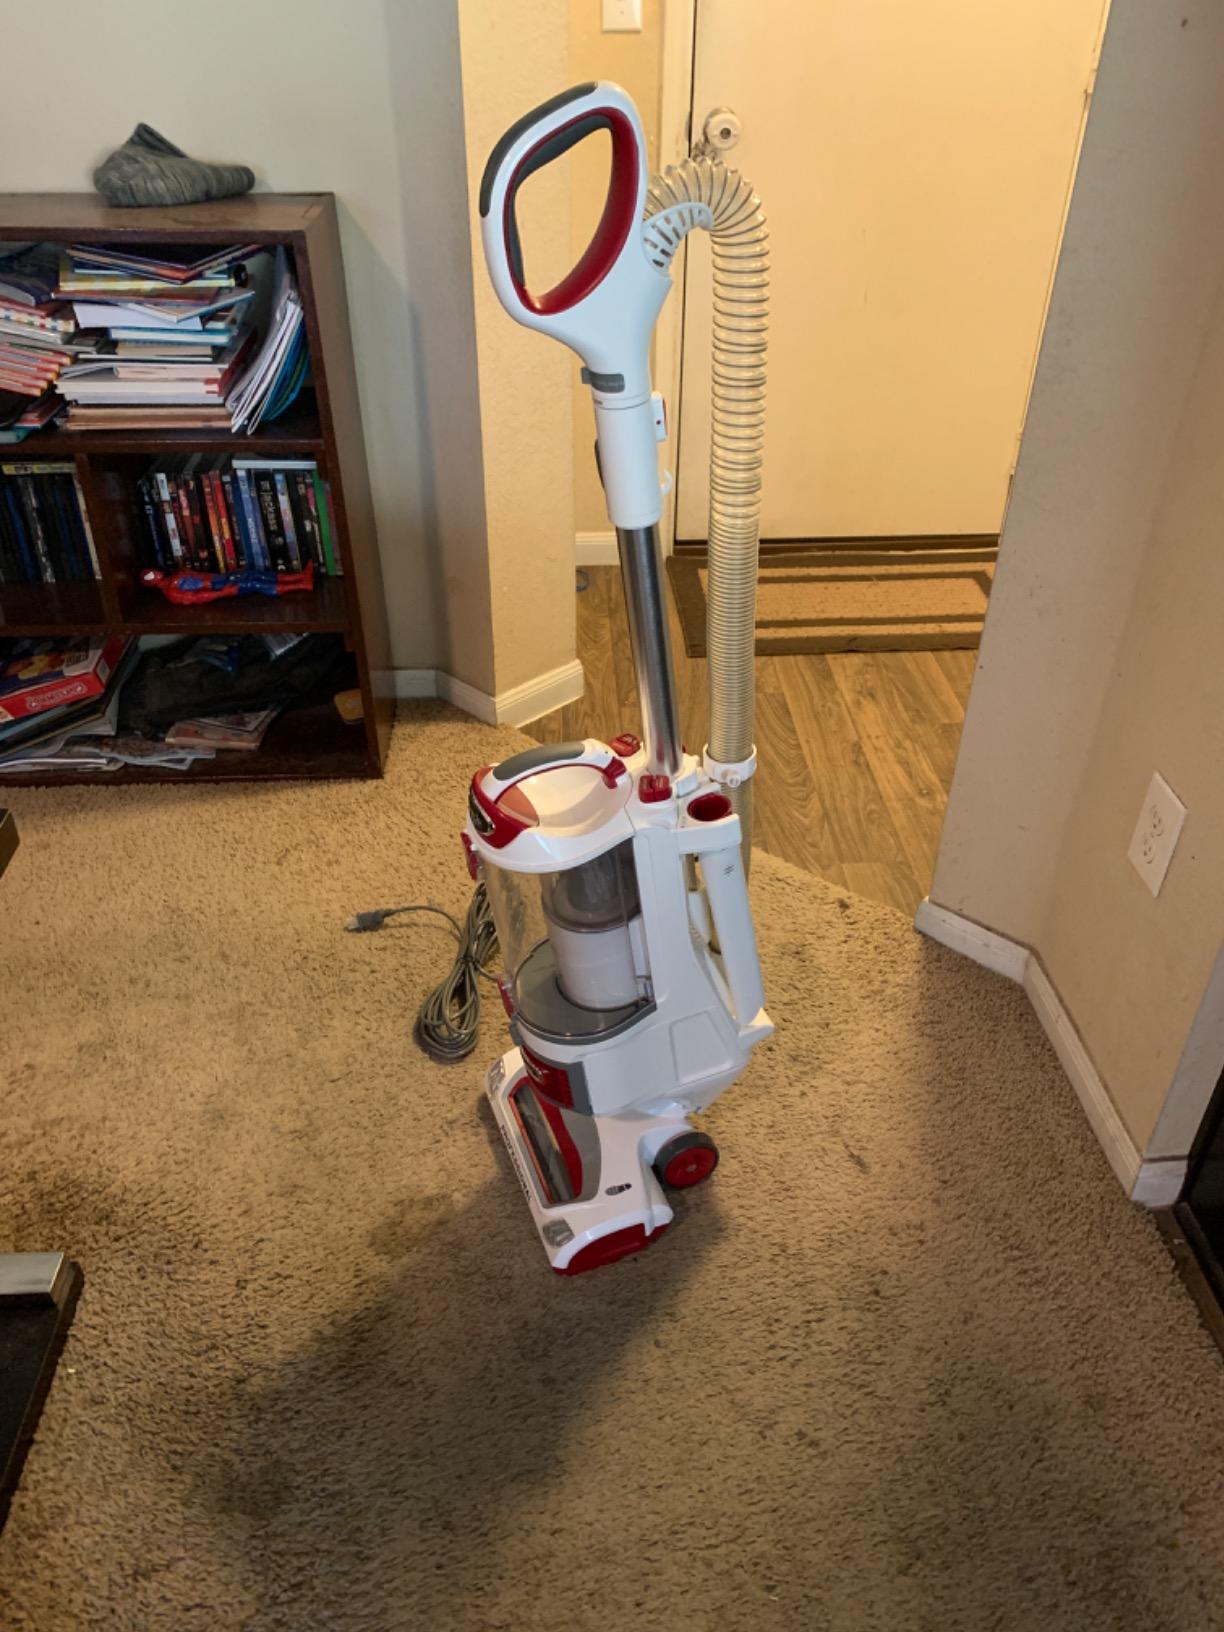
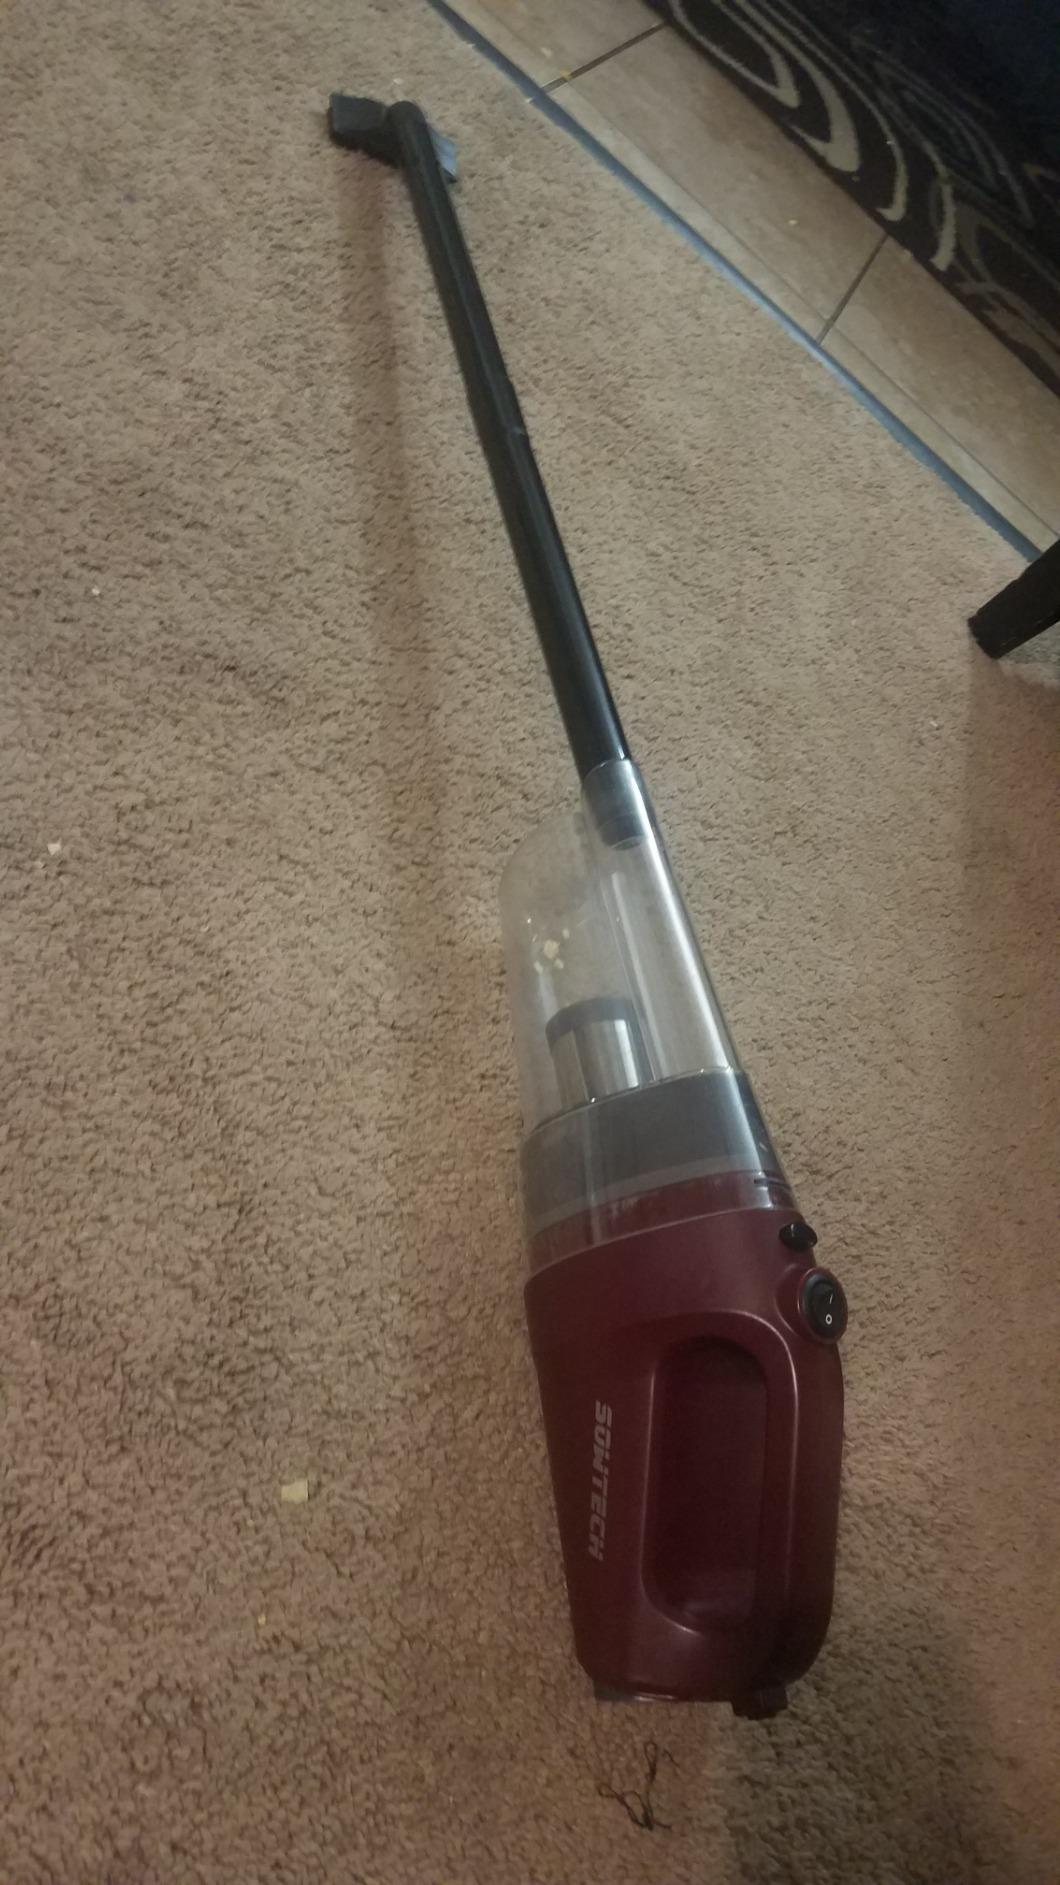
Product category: items_vacuum
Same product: no